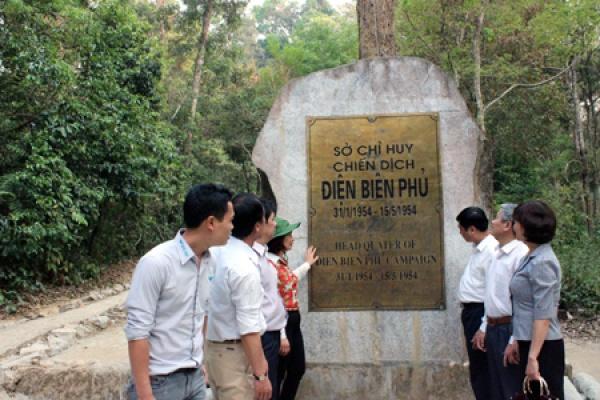
có một tấm bia đá xuất hiện cùng với những người ở đây